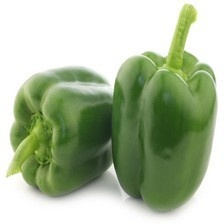
Label: capsicum